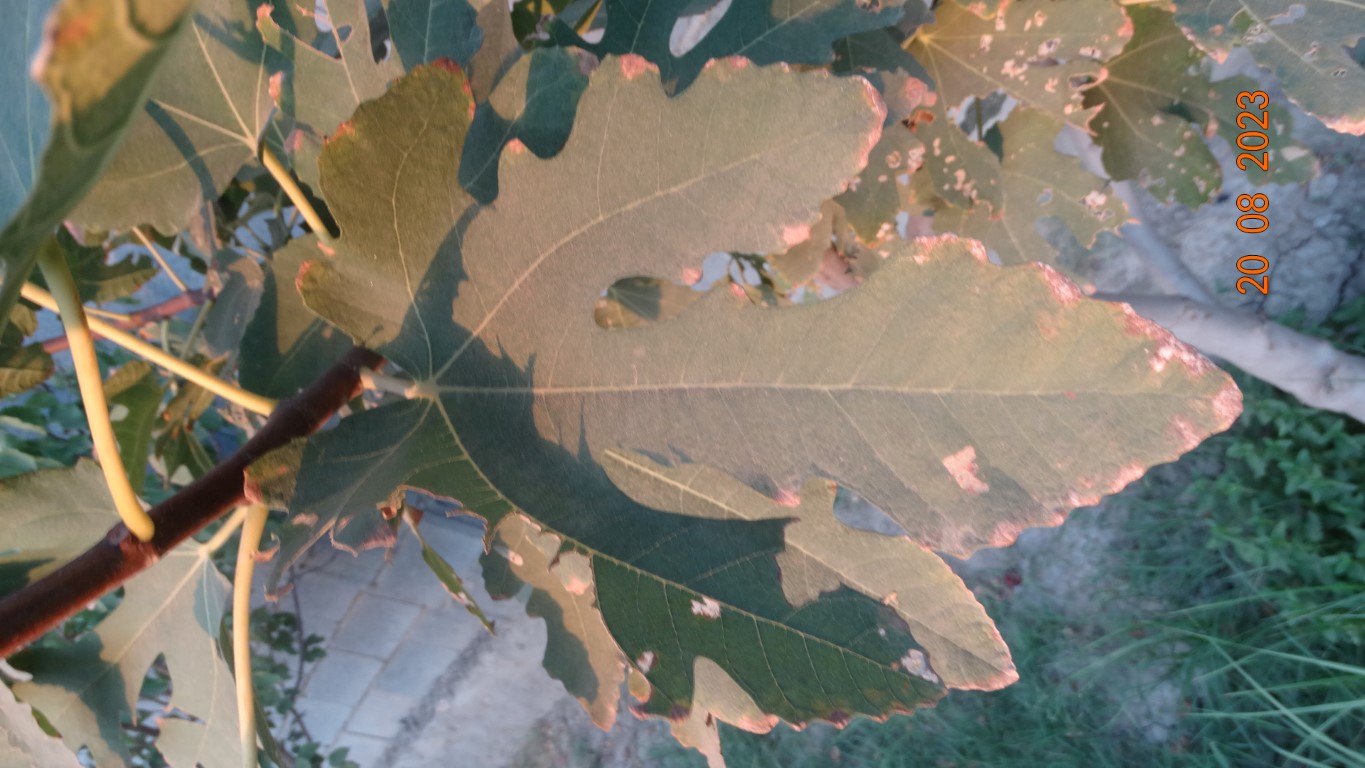
Label: infected